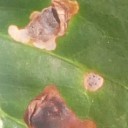
Label: Miner